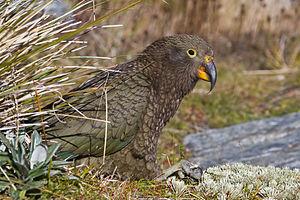
Un Kéa (Nestor notabilis) photographié dans son environnement naturel dans les Remarkables près de Queenstown, en Nouvelle-Zélande."
Le nestor kéa ou plus simplement kéa est une espèce de perroquet montagnard endémique de Nouvelle-Zélande. Son nom commun tire son origine de son puissant cri : « keee-aa ».